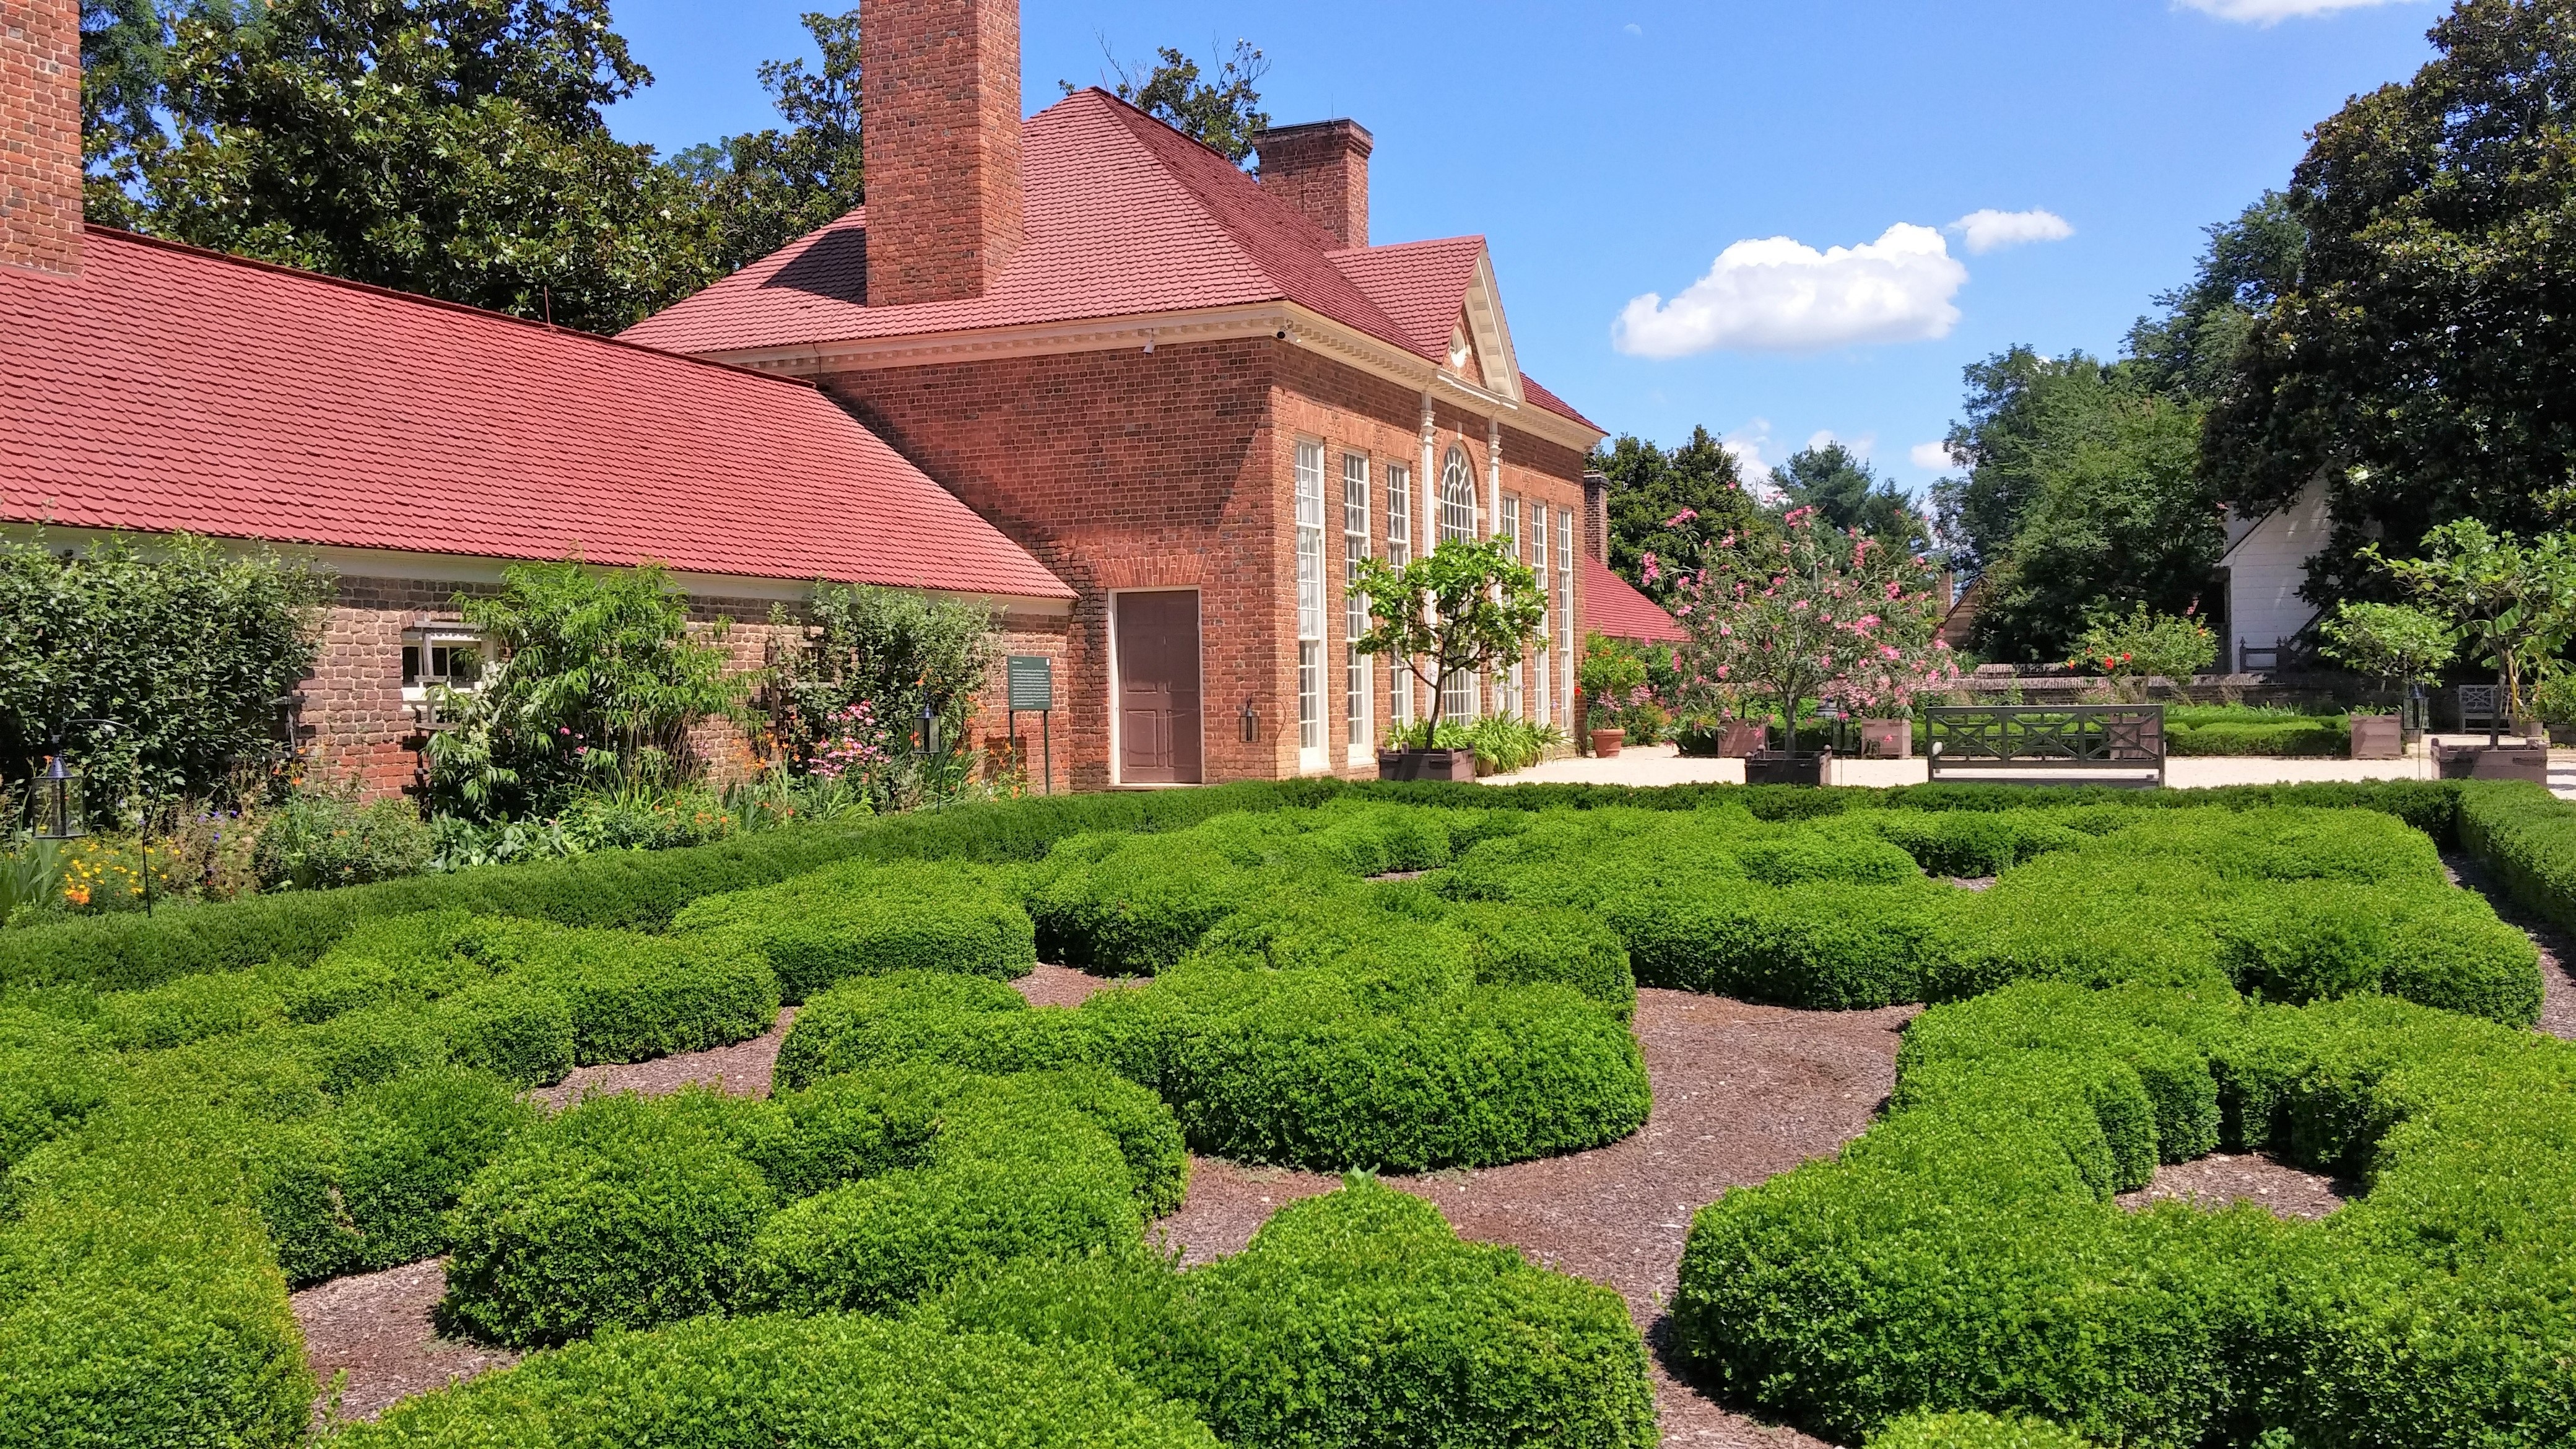
farm, lawn, mansion, home, backyard, property, garden, washington, president, trees, landscaping, shrub, plantation, history, botanical garden, estate, yard, real estate, brick house, mount vernon, landscape architect